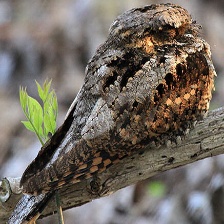
Species: EASTERN WIP POOR WILL
Scientific name: ANTROSTOMUS VOCIFERUS